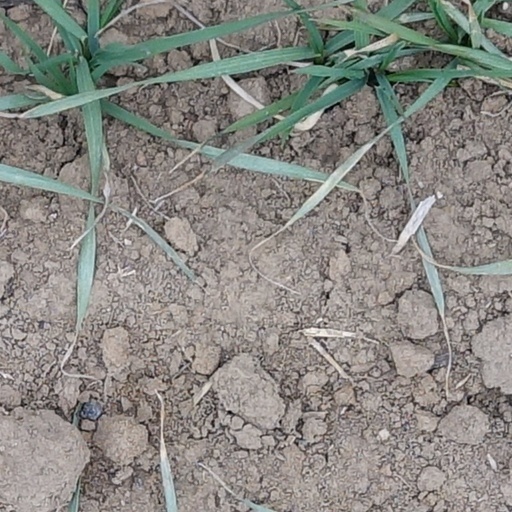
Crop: wheat